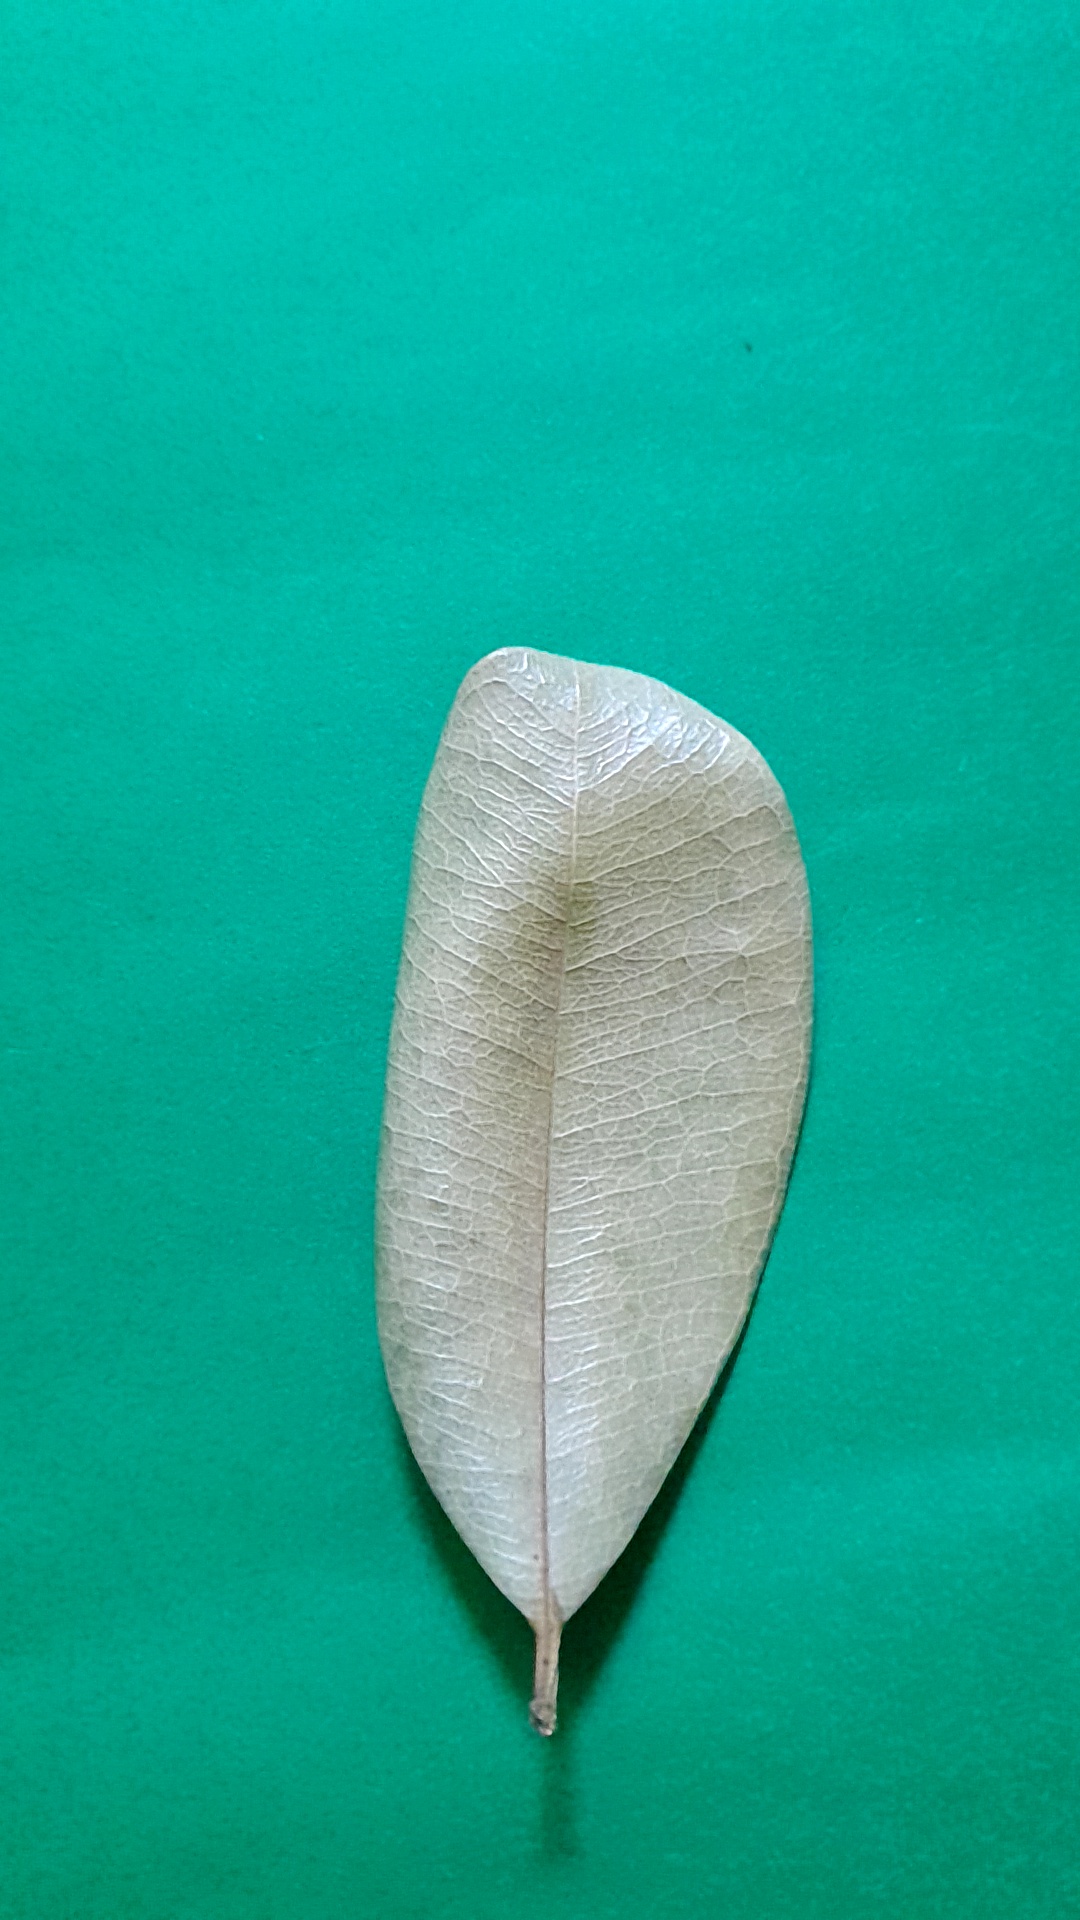
Label: Dry Leaf